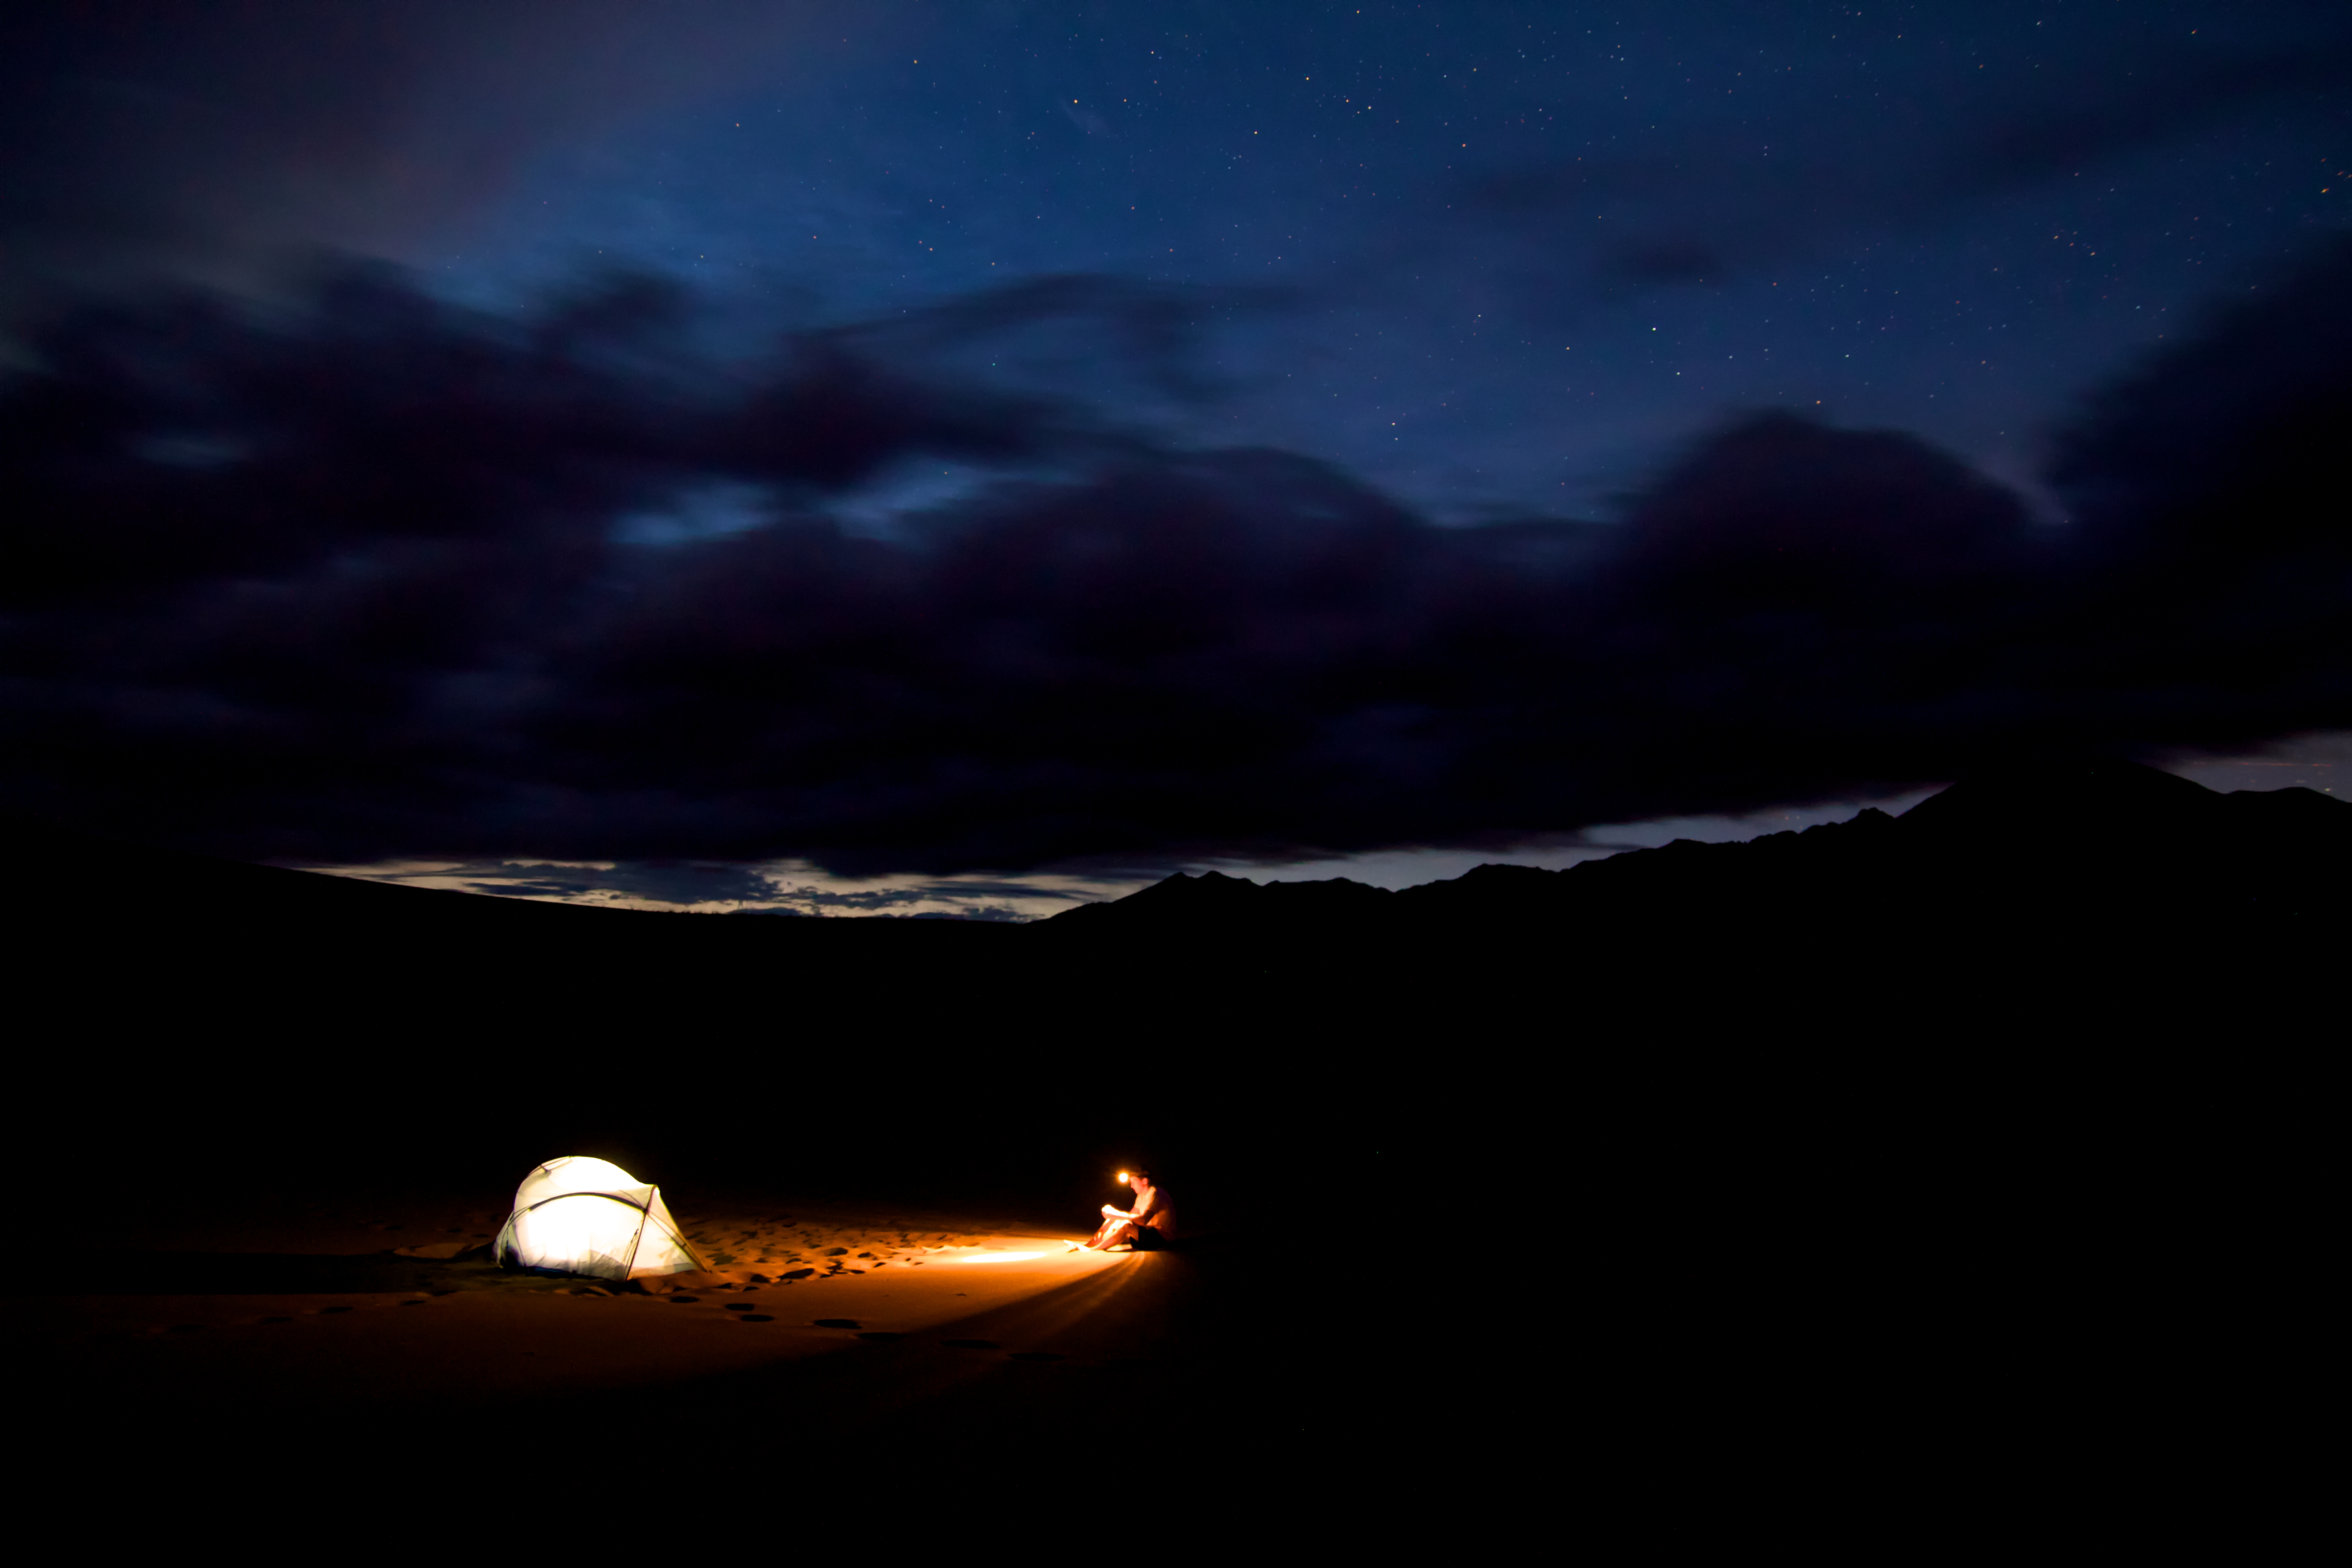
sand, silhouette, outline, light, cloud, sky, night, atmosphere, dusk, reflection, canon, darkness, camping, tent, moonlight, painting, dunes, eos, clouds, great, colorado, stars, backpacking, 7d, tamron, screenshot, 1750, computer wallpaper